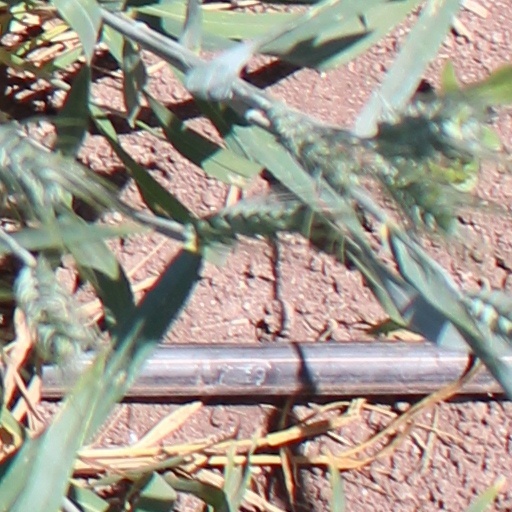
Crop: wheat